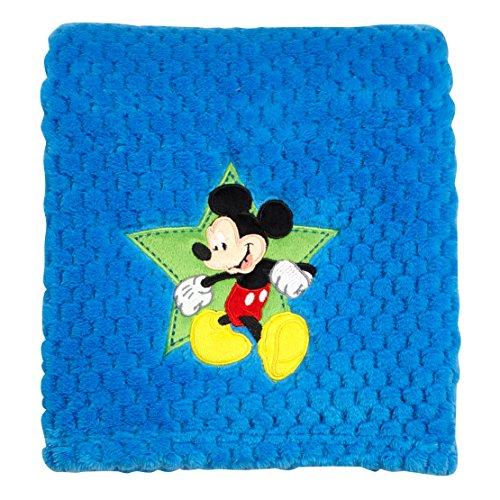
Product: Disney Mickey Popcorn Coral Fleece Blanket
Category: Home & Kitchen | Bedding | Kids' Bedding | Blankets & Throws
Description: Fabrication: 100% Polyester.
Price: $20.02